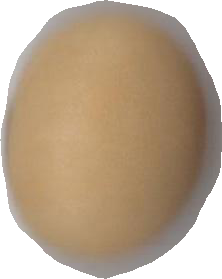
Variety: Anjasmoro